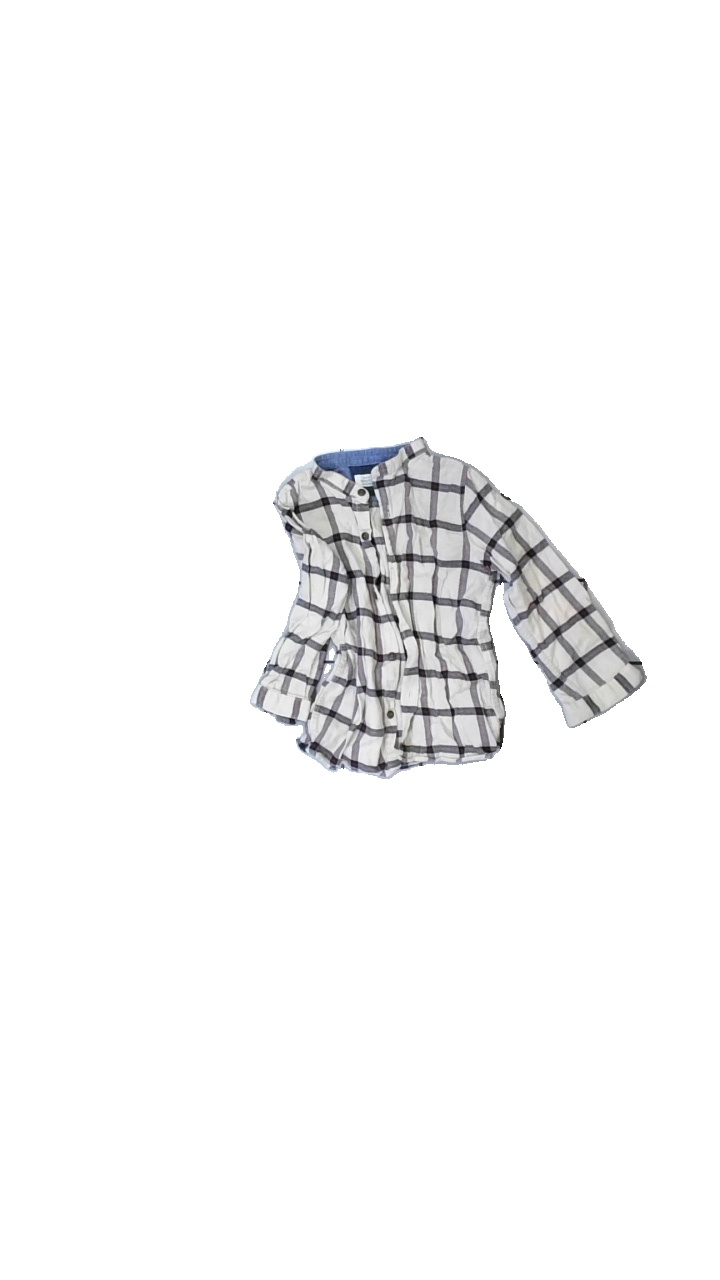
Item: Shirt (Children)
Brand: Zara
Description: Checkered shirt for children
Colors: White, Red, Blue, Multicolor
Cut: Regular
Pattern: Checkered print
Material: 100% cotton
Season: All
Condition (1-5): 2
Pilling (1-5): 2
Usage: Export
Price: <50